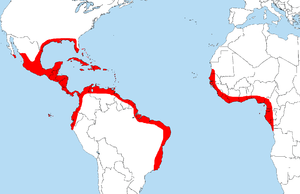
L'Avicennia germinans ou palétuvier blanc ou bois de mèche est un arbre de la famille des Verbenaceae, ou des Acanthaceae selon la classification phylogénétique, poussant dans la mangrove.